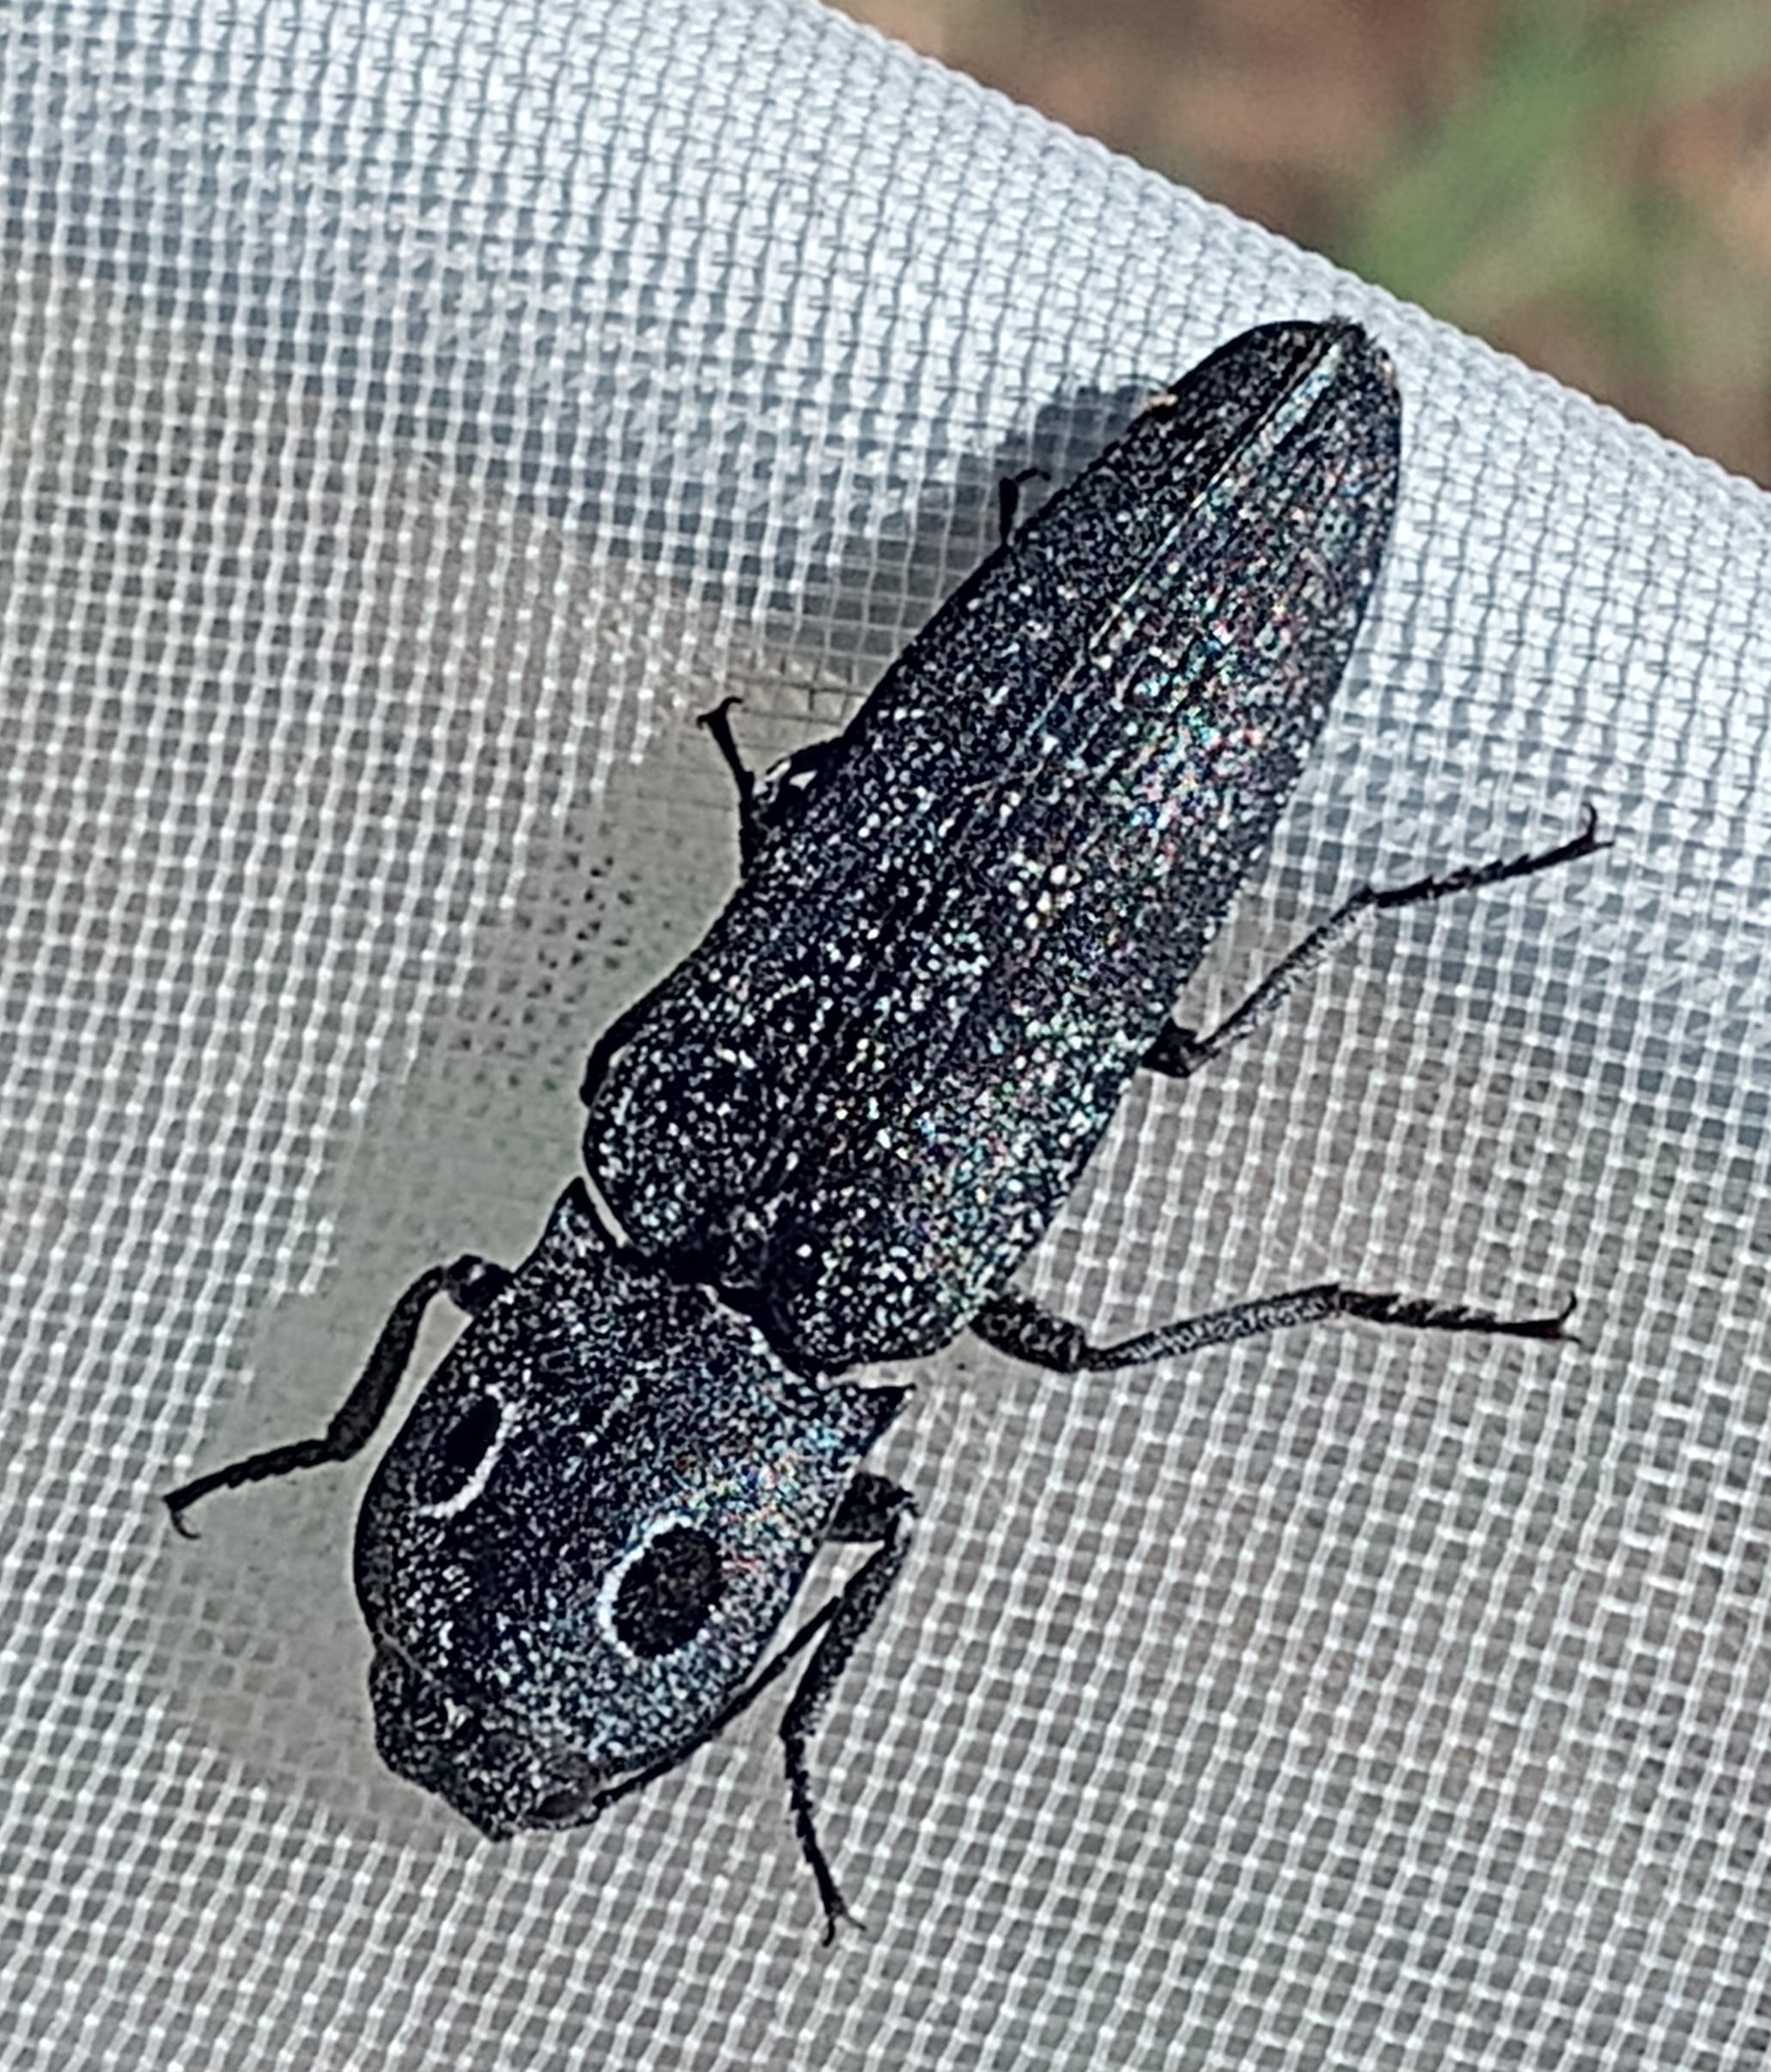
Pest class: clickbeetles_wireworms